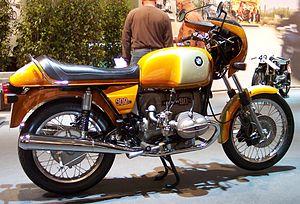
La BMW R 90 S est une moto de sport de 900 cm³ produite par BMW de 1973 à 1976. BMW commanda au designer Hans Muth de superviser la création de la R 90 S, qui devint le produit phare de la gamme boxer /6. Avec une peinture bicolore sportive distincte, un mini carénage et une nouvelle boucle arrière, la R 90 S était destinée à faire oublier l'image ternes et utilitaires des motos BMW.